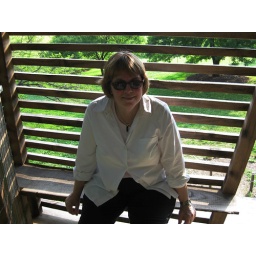
in the tree house